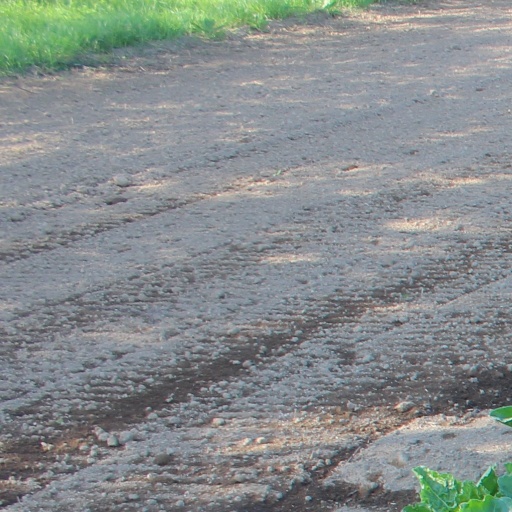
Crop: sugar beet